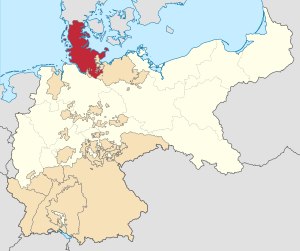
Slesvig-Holsten (provins)
Provinsen Slesvig-Holsten(rød), indenfor Kongeriget Preussen, indenfor Tyske kejserrige
Provinsen Slesvig-Holsten var en provins af Kongeriget Preussen og Fristaten Preussen fra 1868 til 1946. Den blev skabt ud fra hertugdømmerne Slesvig og Holsten, der var blevet erobret af Preussen og Kejserriget Østrig fra Danmark i 2. Slesvigske Krig i 1864. Efter den Preussisk-østrigske krig i 1866, der endte med en østrigsk nederlag, blev Slesvig og Holsten annekteret af Preussen. Provinsen blev oprettet i 1868 og inkluderede også Sachsen-Lauenburg.